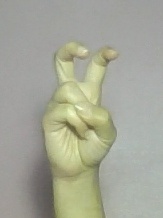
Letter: toot